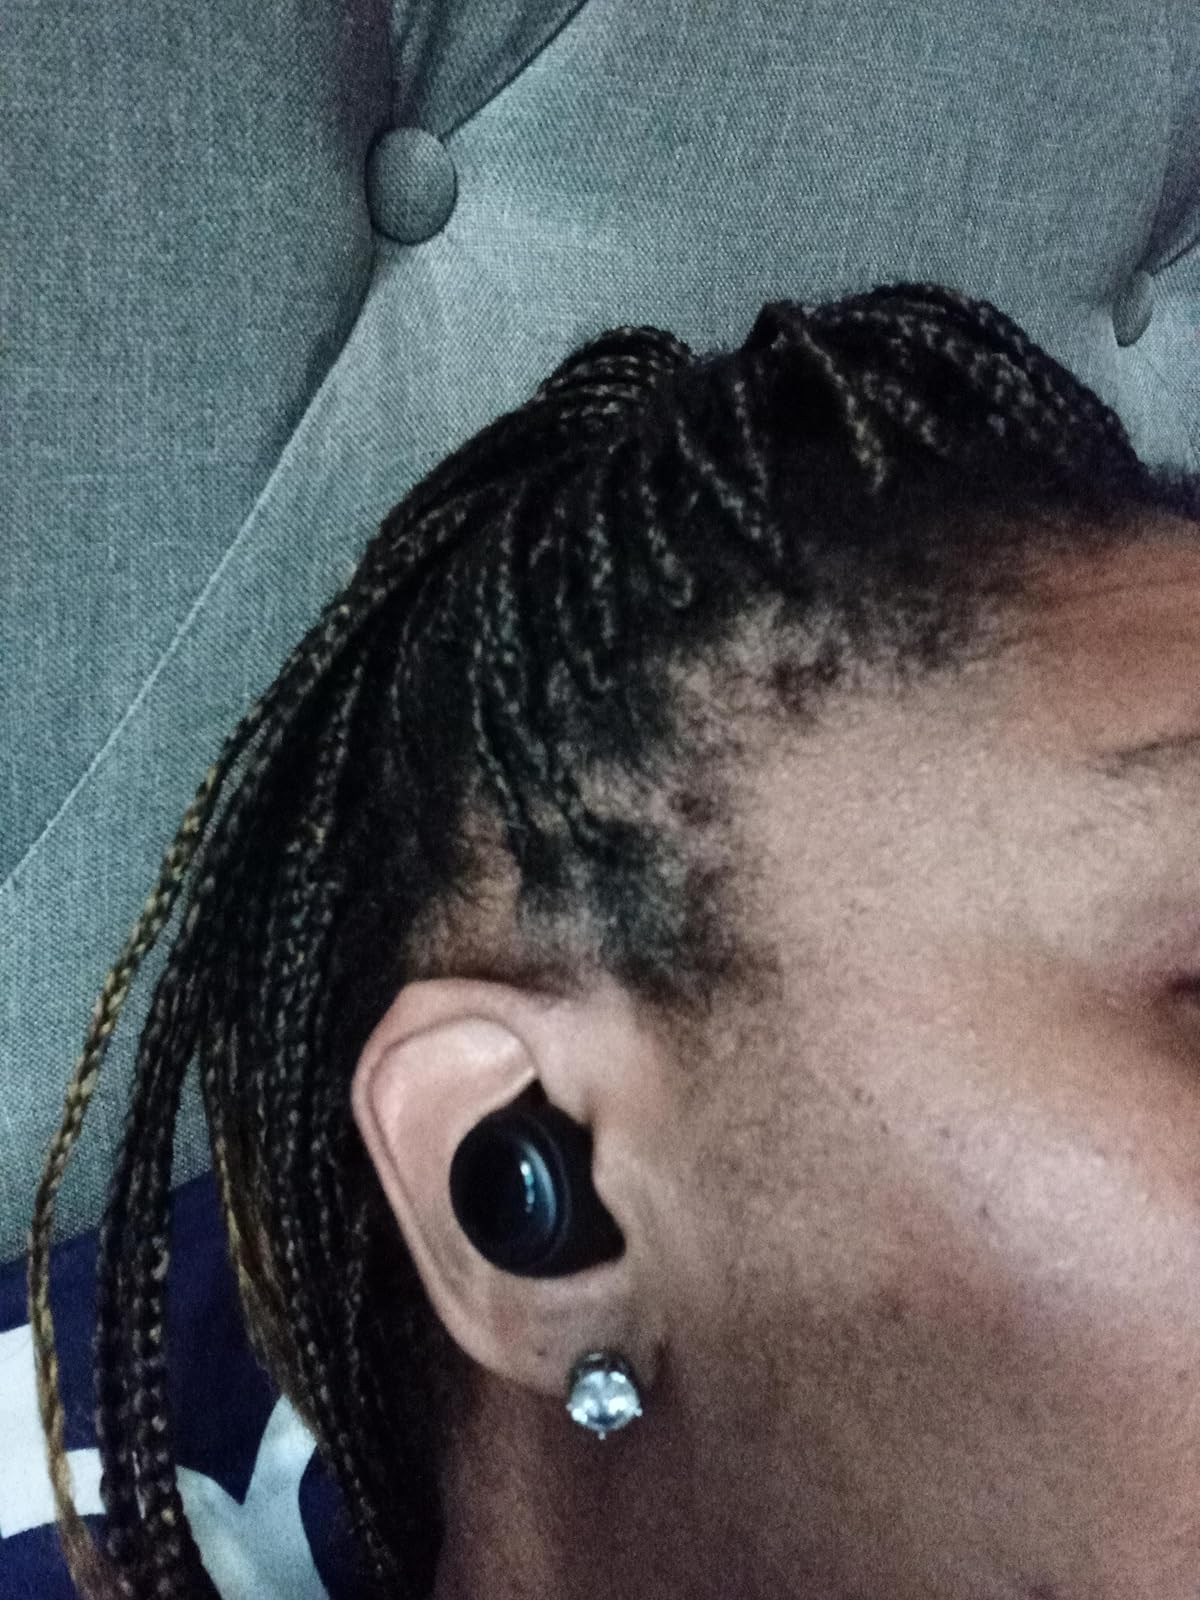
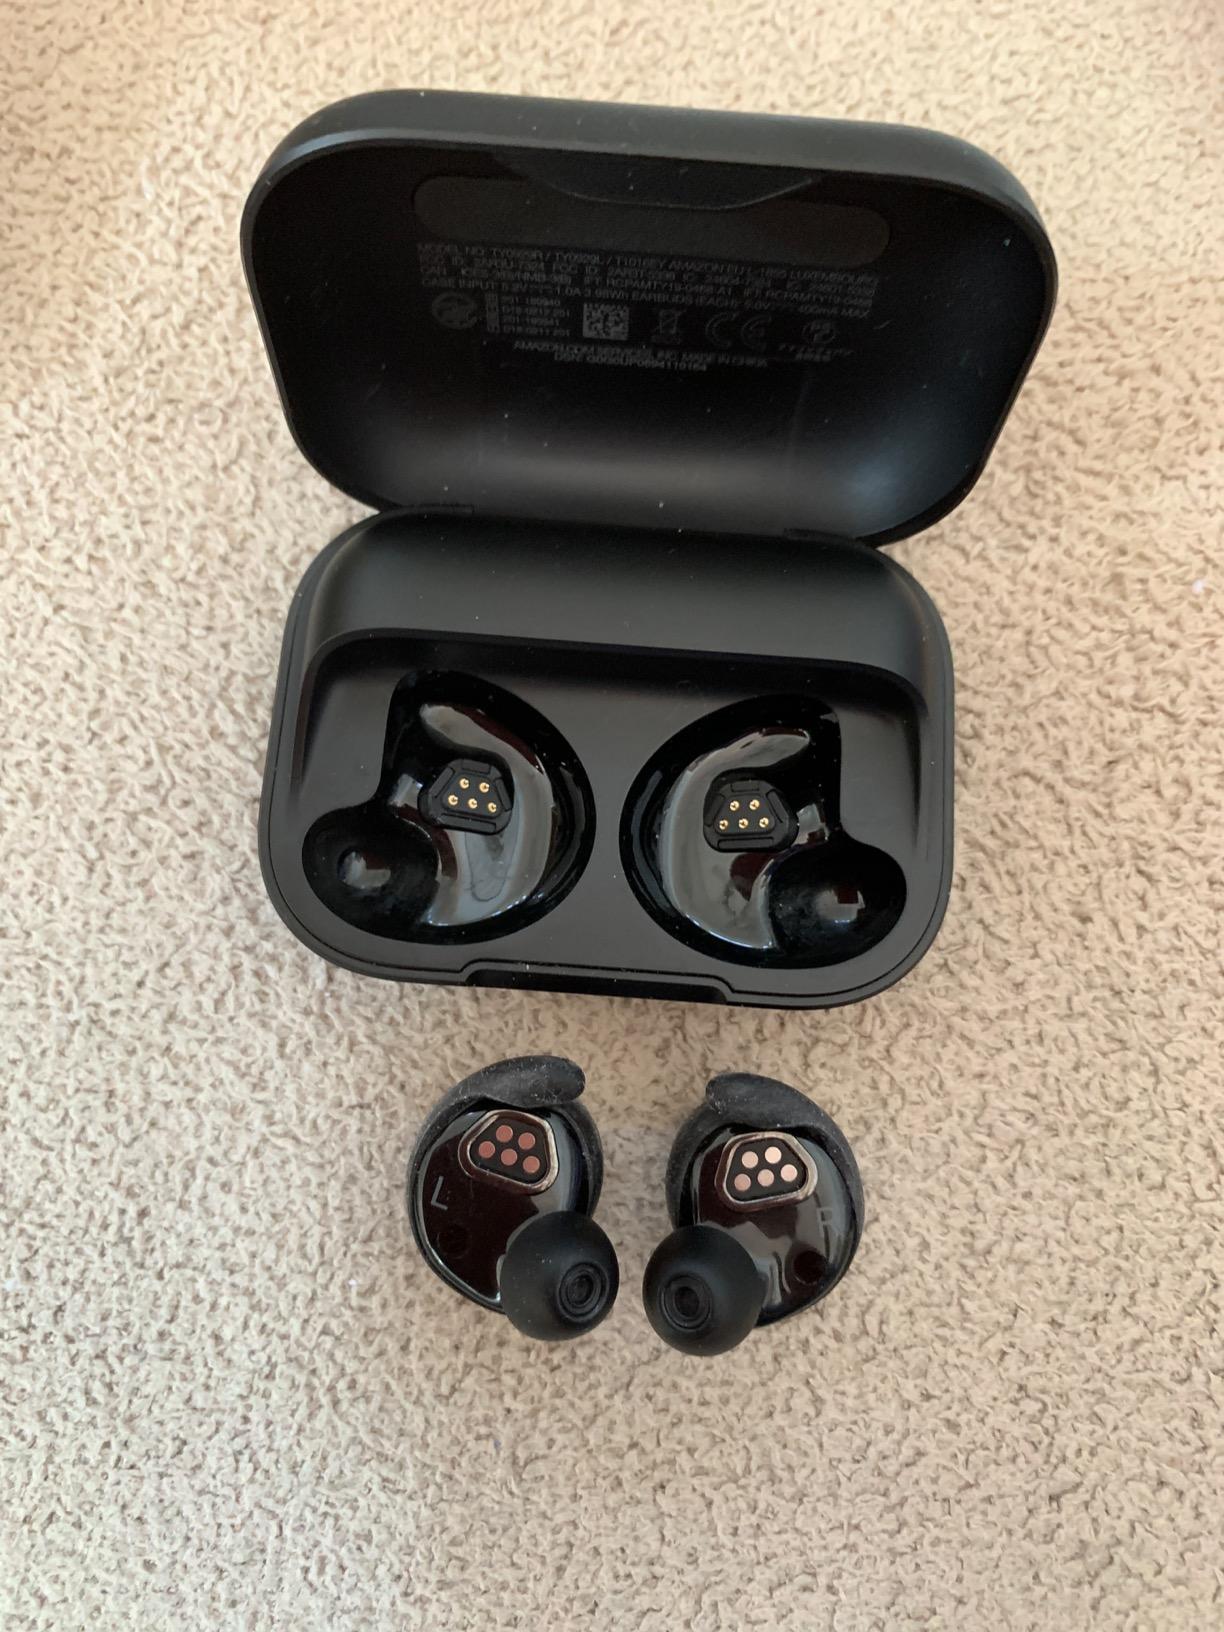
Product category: earbuds
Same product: yes